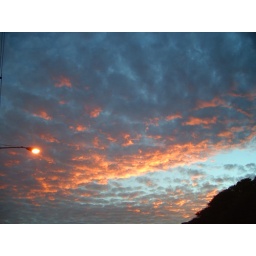
There's much debate over whether the street lamp should be there or not. Personally I like it.